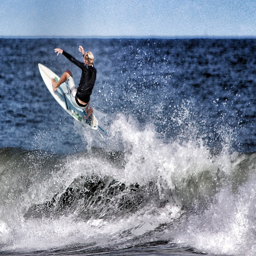
A man on a surfboard riding an ocean wave.
A person riding a wave on top of a surfboard in the ocean.
a person on a surfboard flying above a wave
The man is riding a wave on his surfboard.
A person is riding a wave in the air.